Kasa District, Kyoto

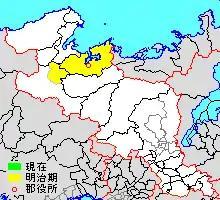
Location of Kasa in Kyoto prefecture

Kasa District was an ancient district of Tanba Province, and was one of the five districts for Tanba which were separated into Tango Province in 713.The provincial capital and kokubun-ji of the province were located in Kasa district. At the end of the Edo Period, the district was organized into one town (Maizuru) and 134 villages, mostly under the control of Tango-Tanabe Domain. Modern Kasa District was established on April 10, 1879 within Kyoto Prefecture. With the establishment of the modern municipalities system on April 1, 1889, it was organized into one town (Maizuru) and 24 villages.